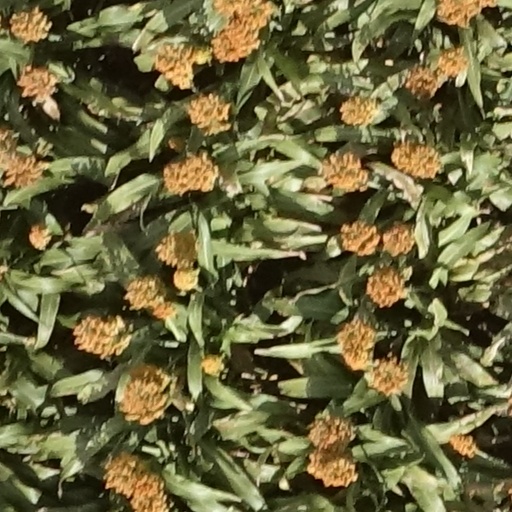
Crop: sorghum